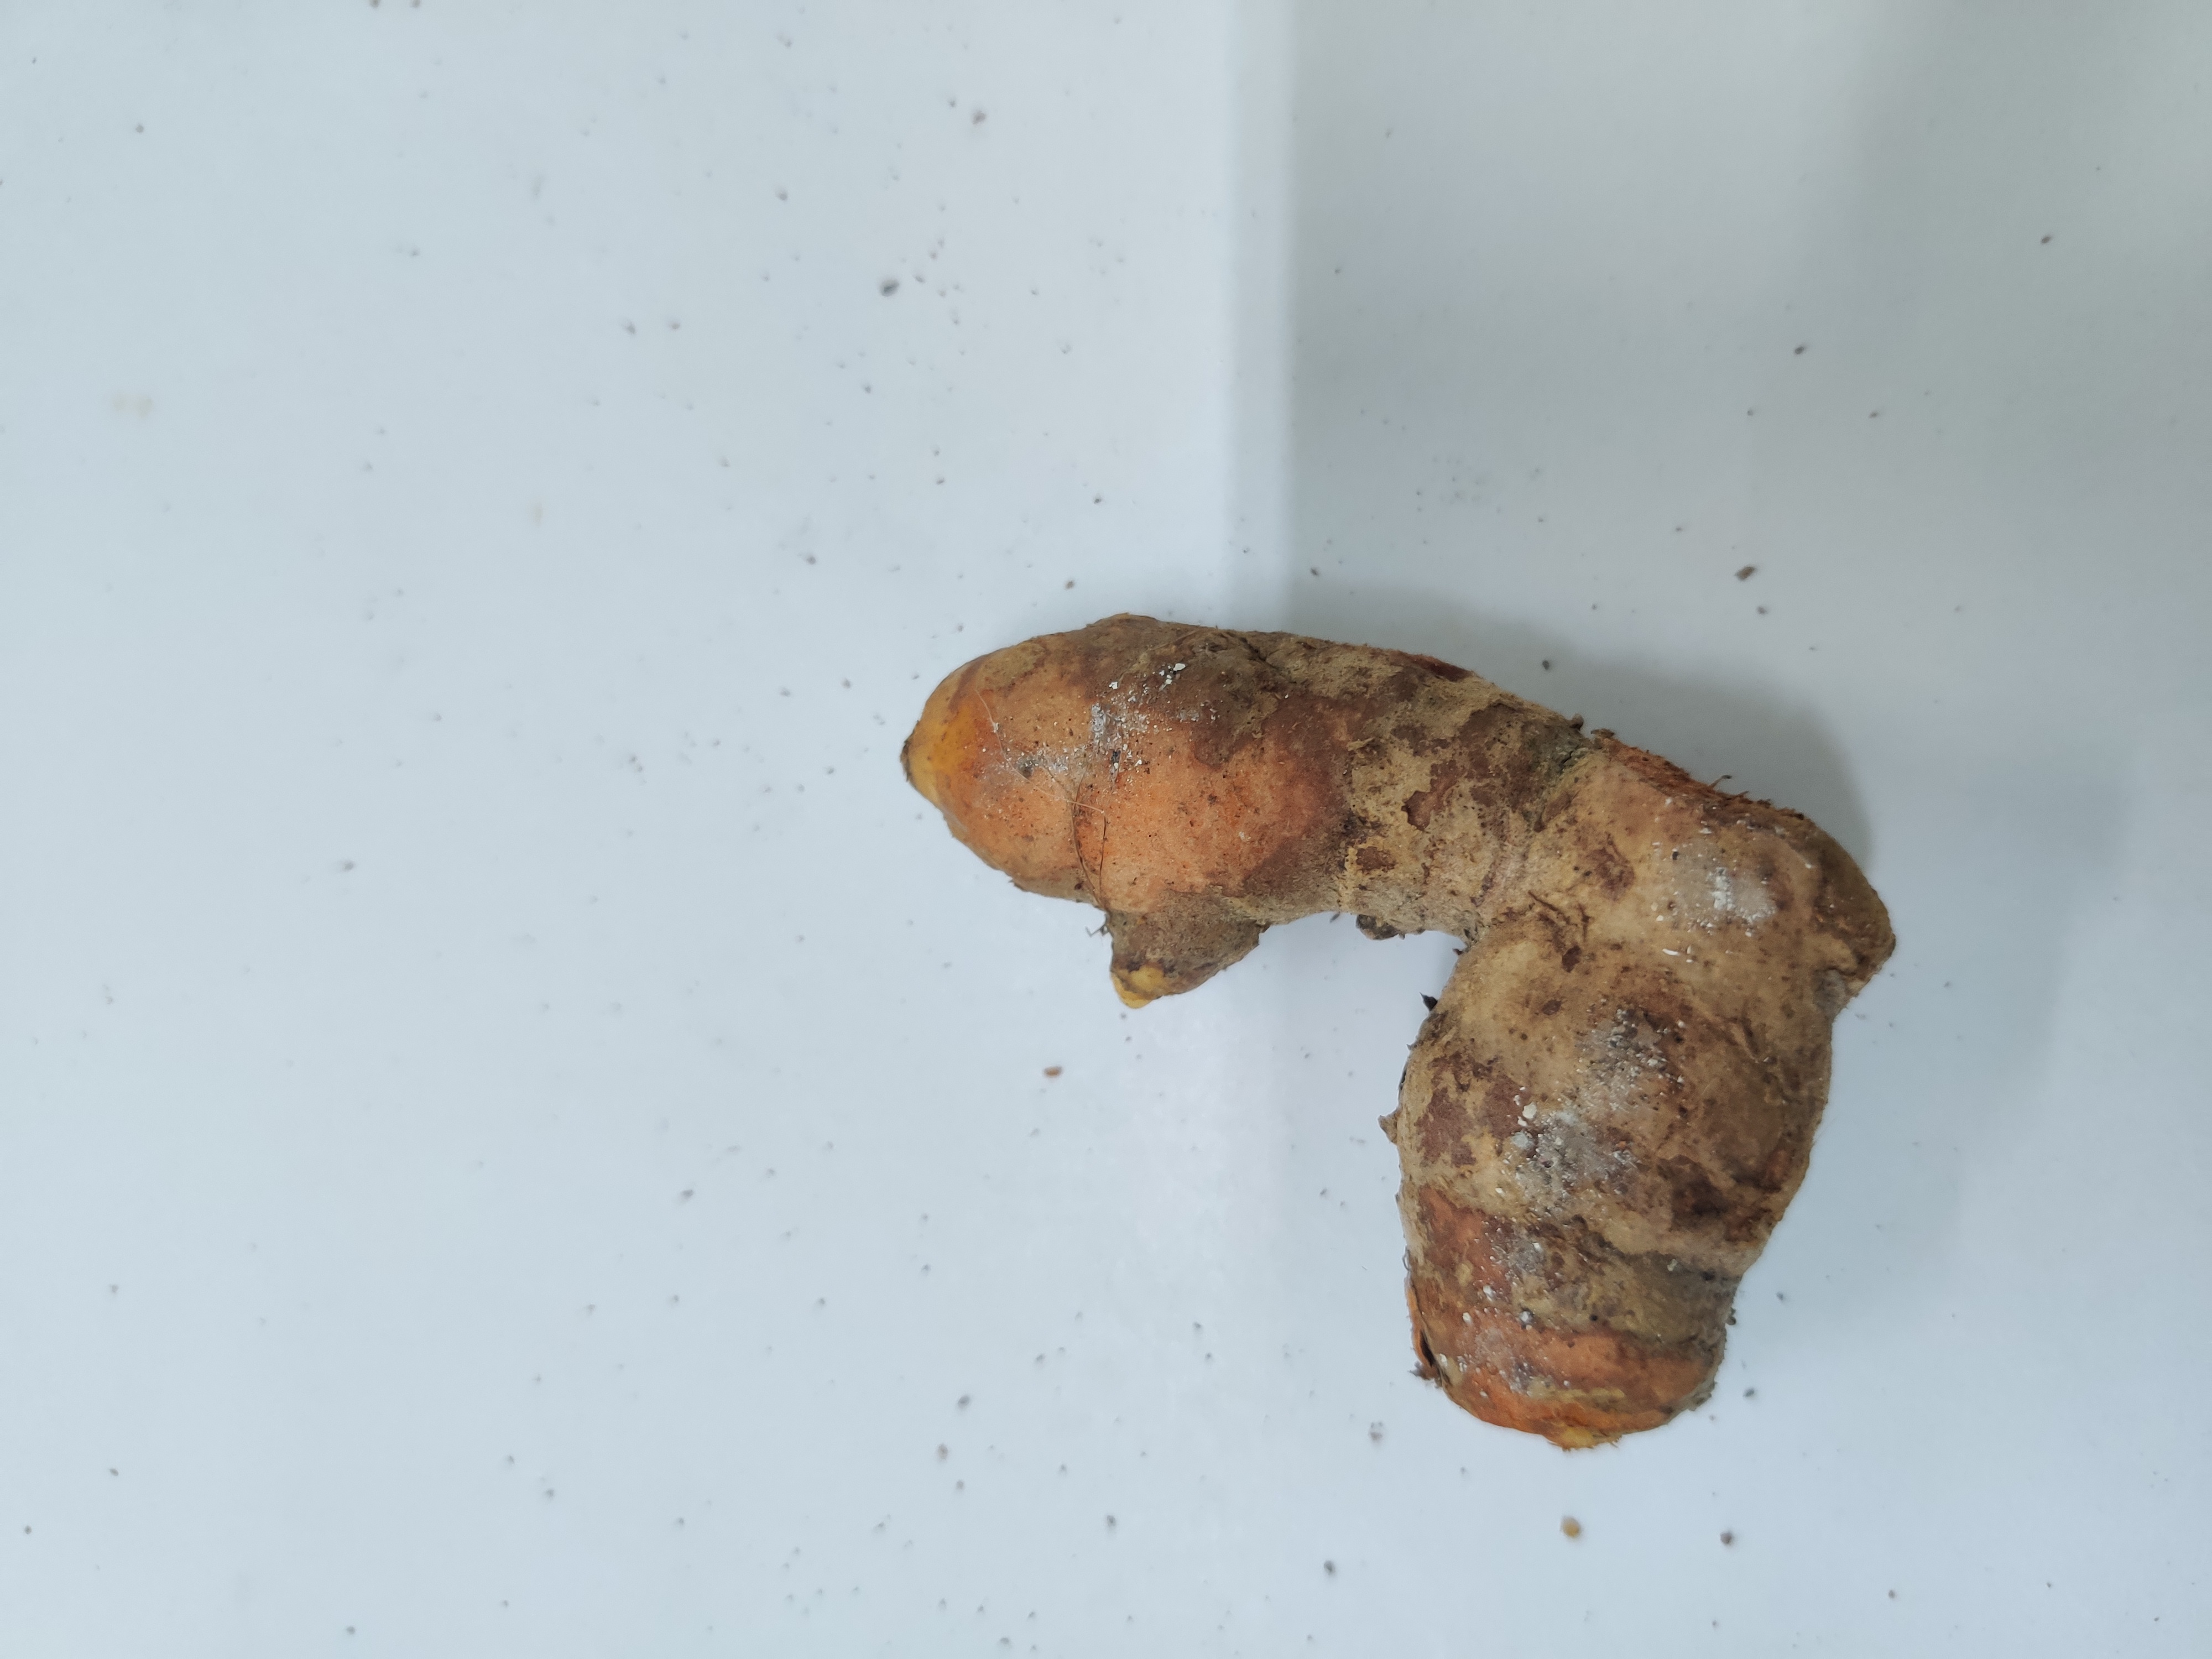
Crop: Turmeric
Condition: Fresh